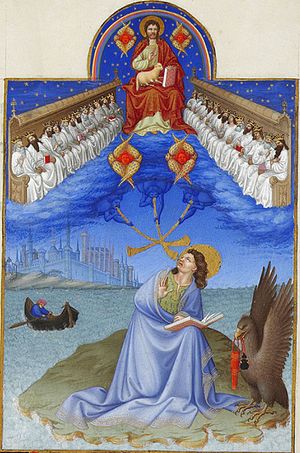
Apostlen Johannes / Skrifter
Johannes på Patmos. Fra bønnebogen Les Très Riches Heures du duc de Berry, 1400-tallet.
"Johannes levede i det 1. århundrede og omtales i Det Nye Testamente som søn af Zebedæus og Salome, som i overleveringer hævder var søster til jomfru Maria. Johannes og hans bror Jakob var i så fald fætre til Jesus. Sammen med Jakob var Johannes blandt Jesu første disciple og blev betragtet som en af hans særlig fortrolige og den, han betroede omsorgen for sin mor. Det antages, at ""den discipel, som Jesus elskede"", er Johannes.